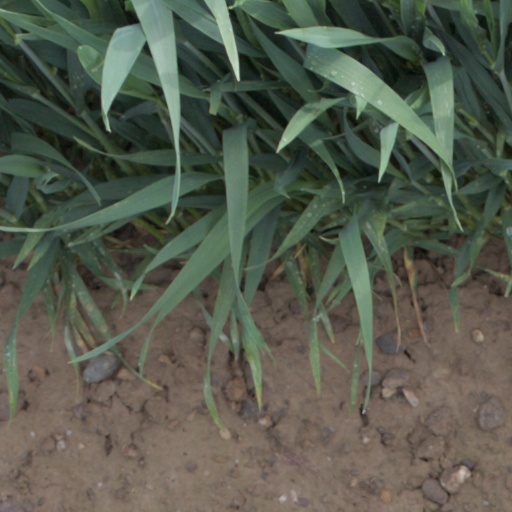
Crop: wheat